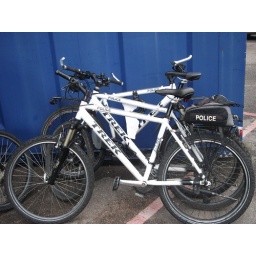
A selection of Metropolitan Police mountain bikes in the Yard of Wimbledon Police Station